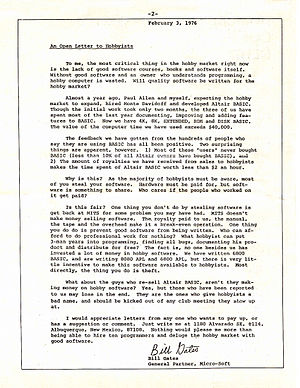
Åbent brev
Bill Gates' åbent brev til hobbyister fra Homebrew Computer Club Newsletter, januar 1976.
Et åbent brev er et brev som ikke alene sendes til en navngiven person, institution, organisation eller andet, men samtidig offentliggøres i eksempelvis en avis eller gennem andre medier.